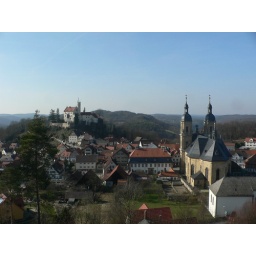
Church and castle from rocks above church